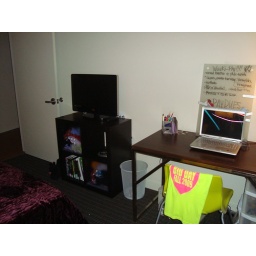
standing in the corner opposite the door